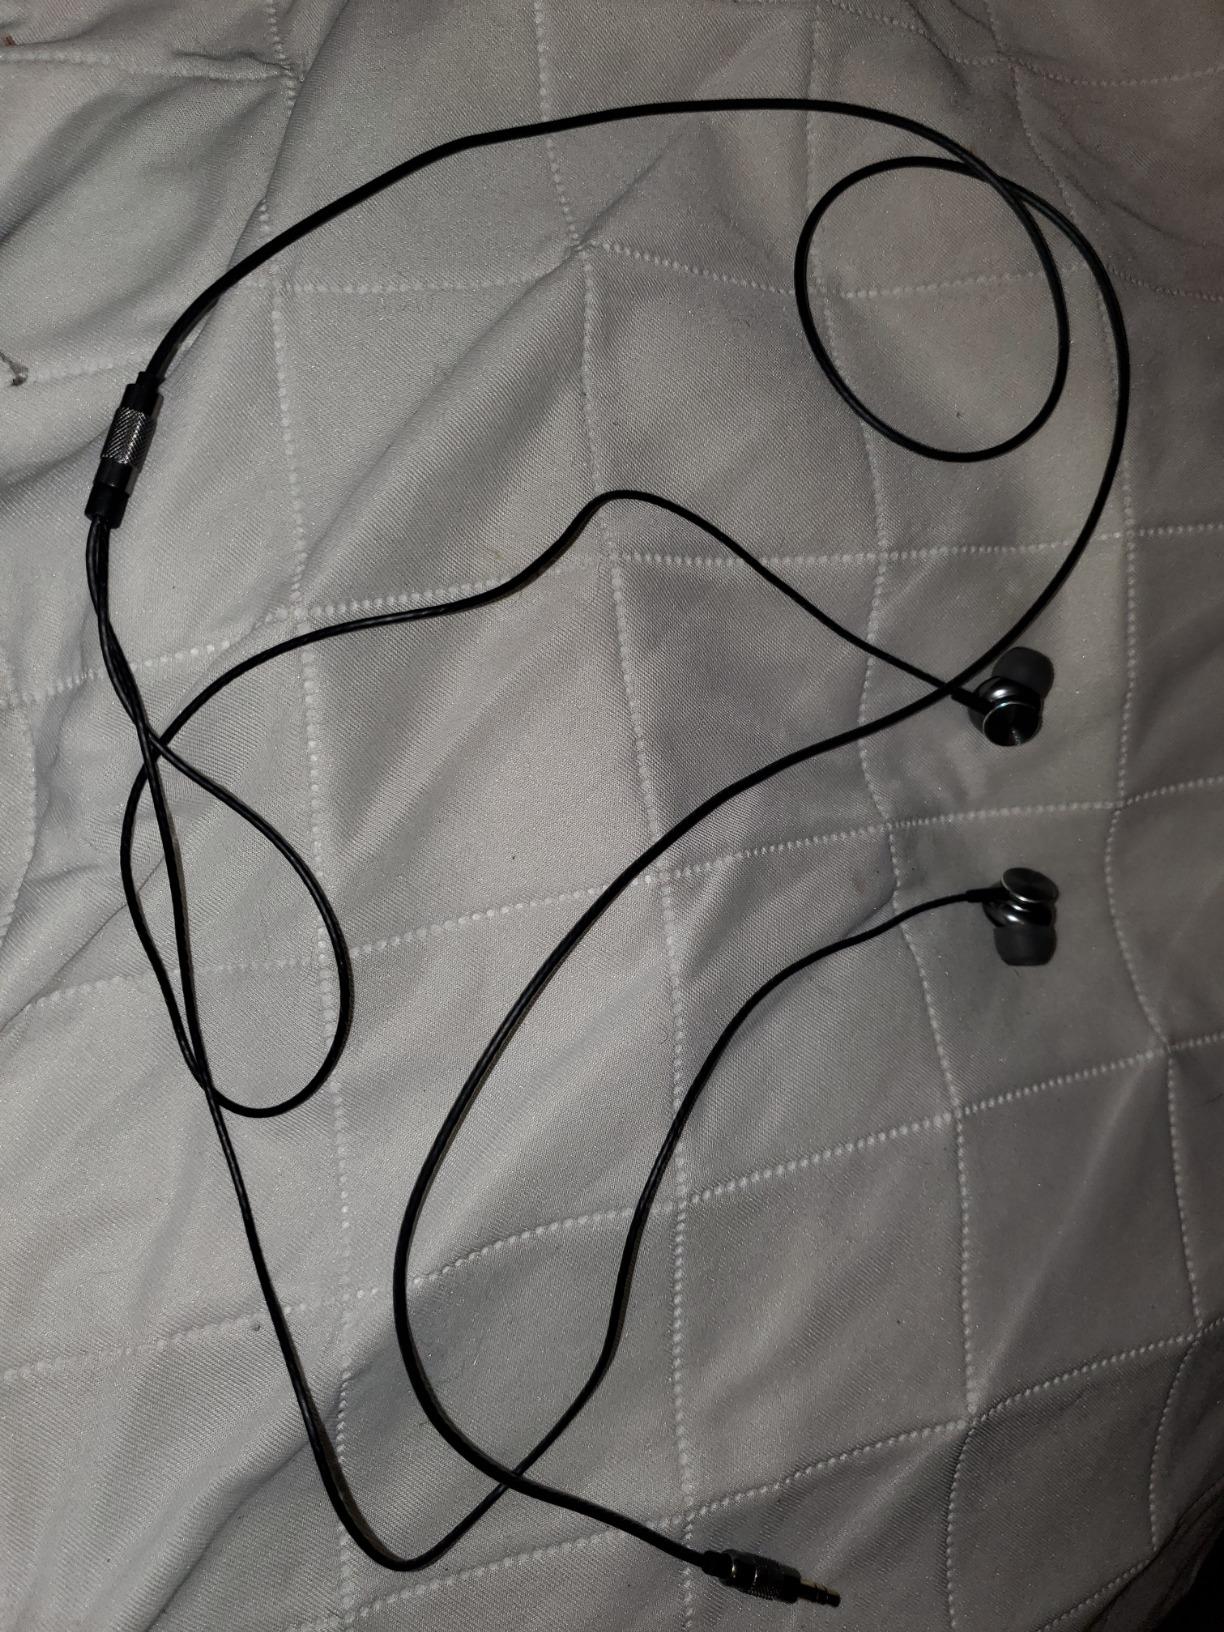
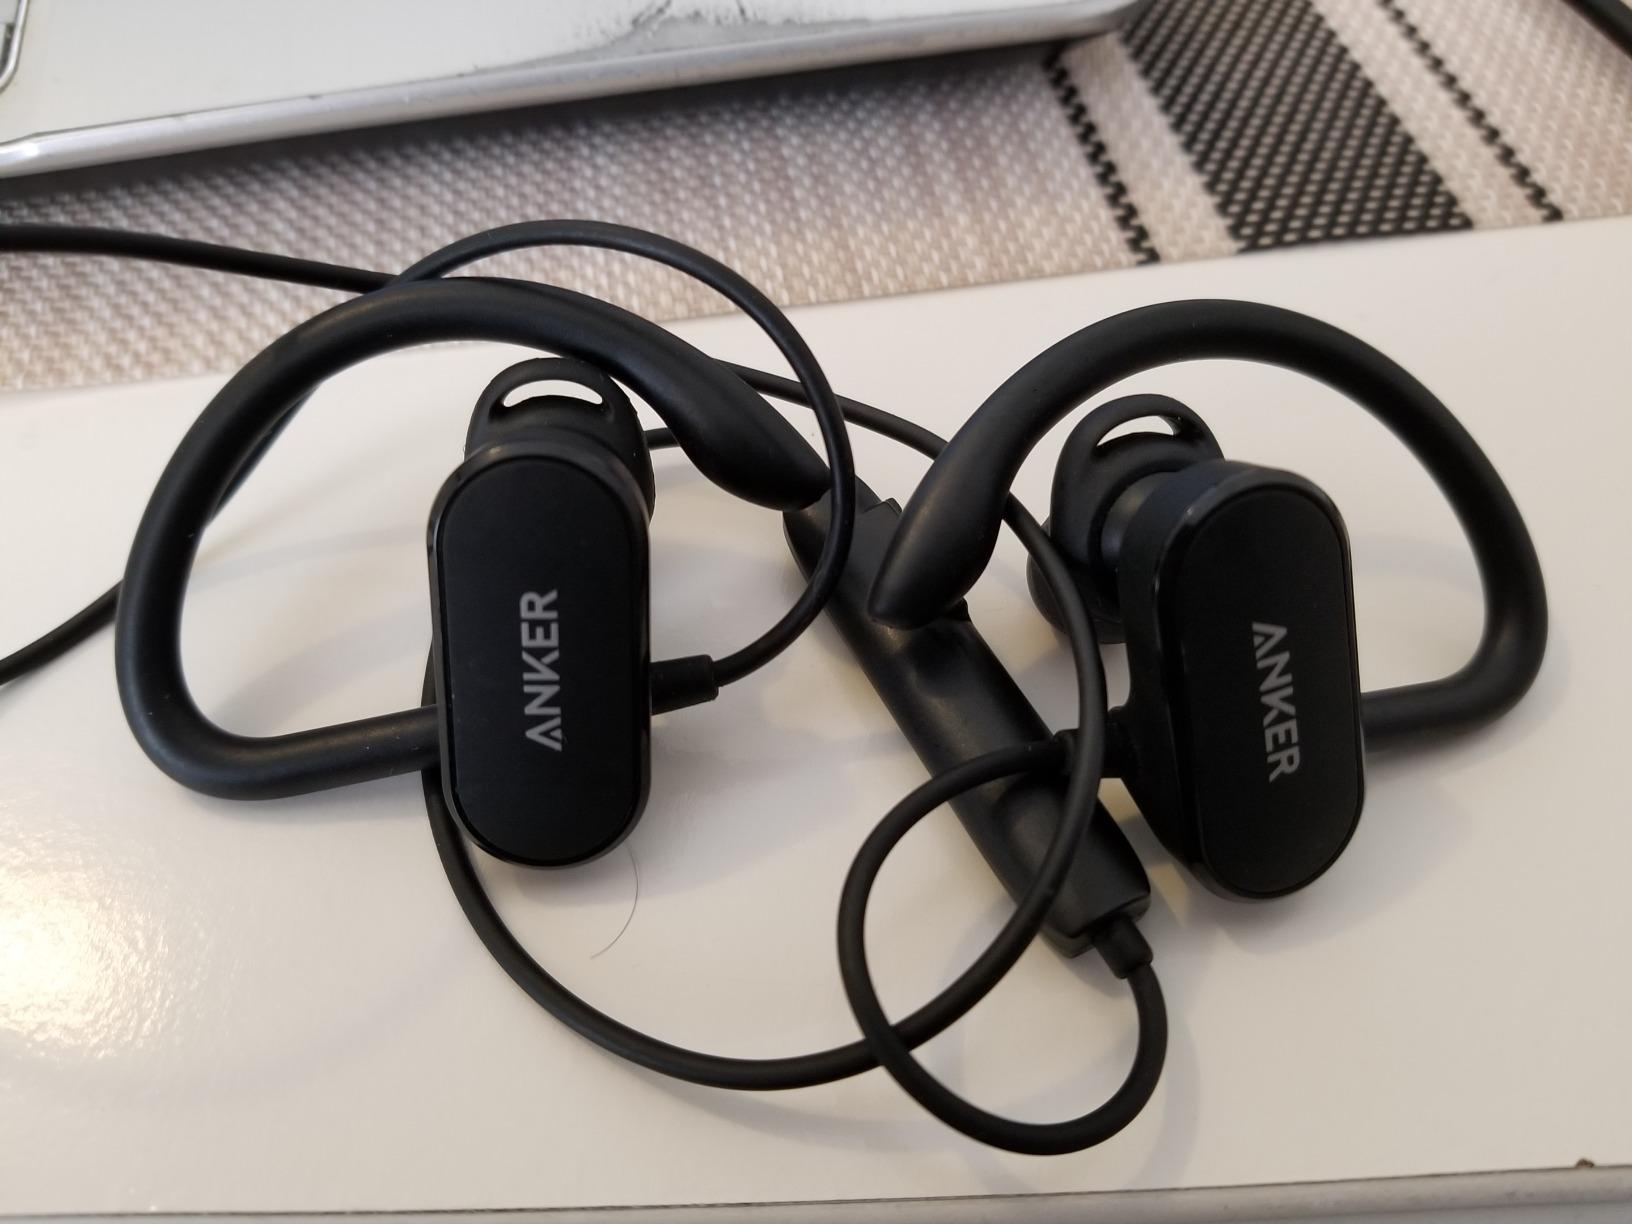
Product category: headphones
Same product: no